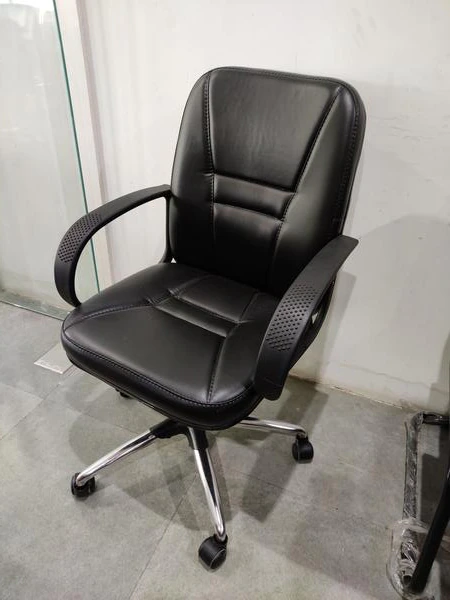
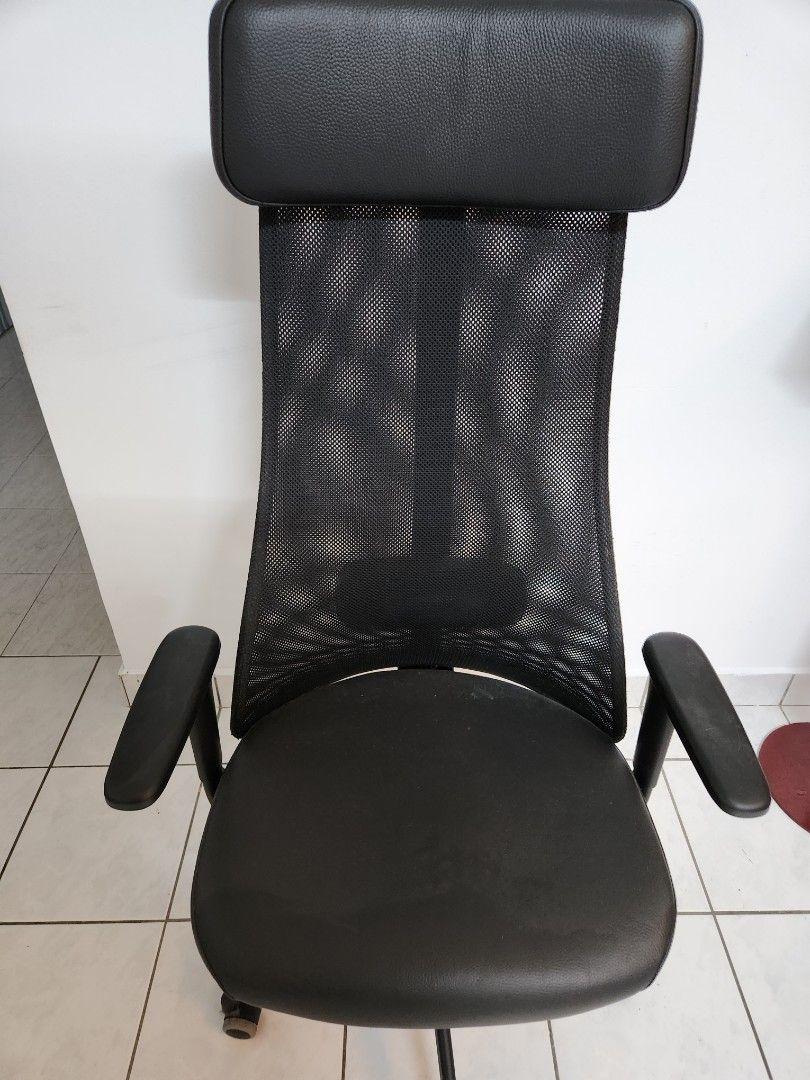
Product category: items_chair
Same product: no